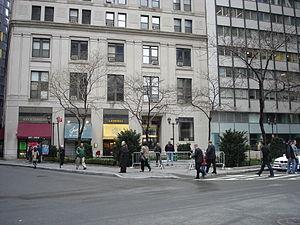
Hanover Square est une place du quartier de Financial District, dans l'arrondissement de Manhattan à New York.